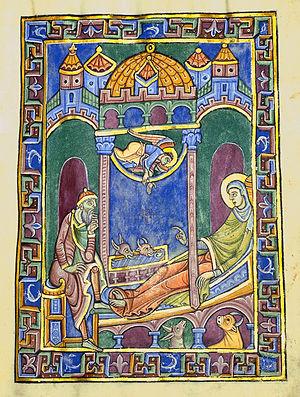
L'enluminure romane désigne la décoration des manuscrits propre à l'art roman. Ce style se développe en France au cours du début du XIᵉ siècle pour s'étendre à la quasi-totalité de l'Europe occidentale chrétienne. Elle disparait pour laisser place à l'enluminure gothique à la fin du XIIᵉ siècle en France et en Angleterre, mais seulement au cours du XIIIᵉ siècle en Allemagne par exemple.
Le Psautier de Saint-Alban est un psautier enluminé réalisé vers 1125-1130 à l'abbaye Saint-Alban, en Angleterre. Il a été commandé ou simplement appartenu à Christine de Markyate, future prieure de Markyate. Propriété de l'église paroissiale Saint-Gothard d'Hildesheim en Basse-Saxe, le manuscrit est désormais conservé à la bibliothèque de la cathédrale Sainte-Marie de Hildesheim.
L'art roman en Angleterre est introduit par le roi Édouard le Confesseur à l'abbaye de Westminster consacrée en 1065. La conquête normande de l'Angleterre de 1066 et l'invasion entraînent la naissance d'un art roman anglais qu'il ne faut pas confondre avec celui s'épanouissant en Normandie continentale. Guillaume le Conquérant devenu roi d'Angleterre organise ce pays et en retire de grandes richesses qui financent de nombreux chantiers en Normandie et en Angleterre où de nombreux religieux normands sont mis à la tête d'importants diocèses. L'influence normande, forte après l'invasion, intègre progressivement la culture anglo-saxonne.